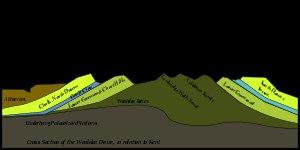
Les North Downs sont une chaîne de collines crayeuses situées à cheval sur les comtés de Surrey et de Kent, dans le Sud-Est de l'Angleterre. Elles s'étendent de Farnham à l'ouest jusqu'aux falaises blanches de Douvres, sur la mer du Nord, à l'est. Elles comprennent deux zones classées AONB : celle des Surrey Hills dans le Surrey et celle des Kent Downs dans le Kent.
Le Weald est un terme de géographie physique désignant la région sud-est de l’Angleterre encaissée entre les escarpements crayeux parallèles des North et South Downs. Il faut y distinguer deux reliefs, le Haut-Weald gréseux constituant la région centrale ; et le Low Weald argileux formant la périphérie. Ce toponyme, d’étymologie saxonne, signifie pays boisé, une qualification toujours appropriée de nos jours : les fermes et les villages parsemant le paysage témoignent, par leur nom, du passé du Weald. D'un point de vue géologique, le Weald est le pendant anglais du Boulonnais français, l'ensemble formant le bassin Weald-Boulonnais.
Les South Downs constituent l'un des quatre massifs calcaires du Sud de l’Angleterre. Ils s'étendent de l'est du Hampshire au Sussex de l'Est en passant par le Sussex de l'ouest et Brighton et Hove, pour se terminer par les falaises de Beachy Head. Deux zones des Downs ont été classées Areas of Outstanding Natural Beauty ; elles comportent plusieurs sites d'intérêt scientifique et forment depuis mars 2009 le treizième parc national d'Angleterre.